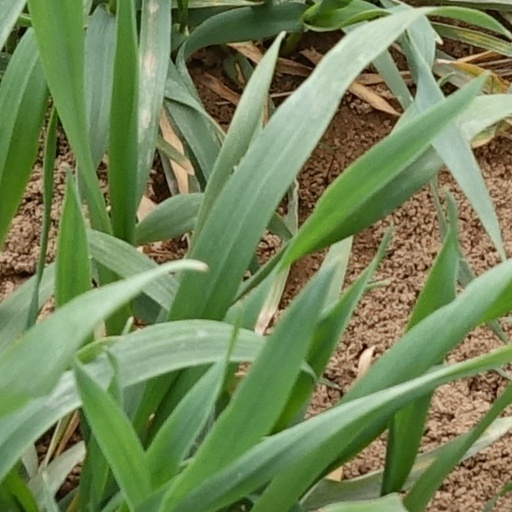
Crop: wheat